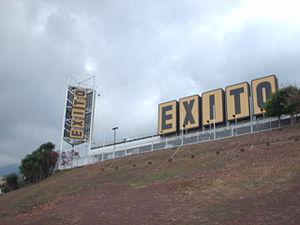
Le groupe Casino ou Casino Guichard-Perrachon est un groupe français du secteur de la grande distribution. Il est fondé le 2 août 1898 par Geoffroy Guichard sous la raison sociale Guichard-Perrachon & Cie.